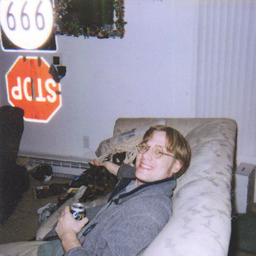
A guy on his couch hods a beer and smiles
A person in glasses sitting on a sofa.
A man relaxes on the couch with his tortoiseshell cat.
a man in glasses is sitting on a coach
The man sitting with a can of soda smiles while petting a cat.